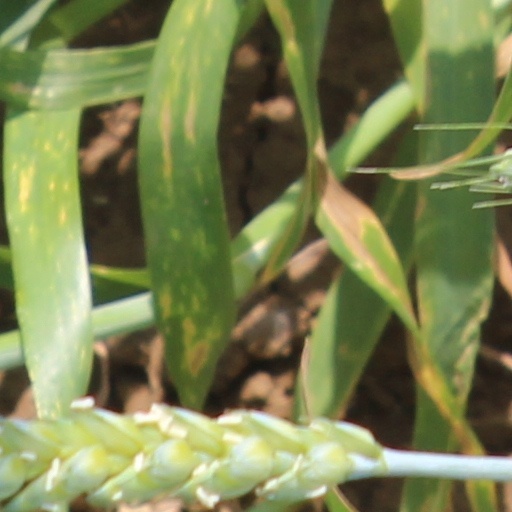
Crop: wheat